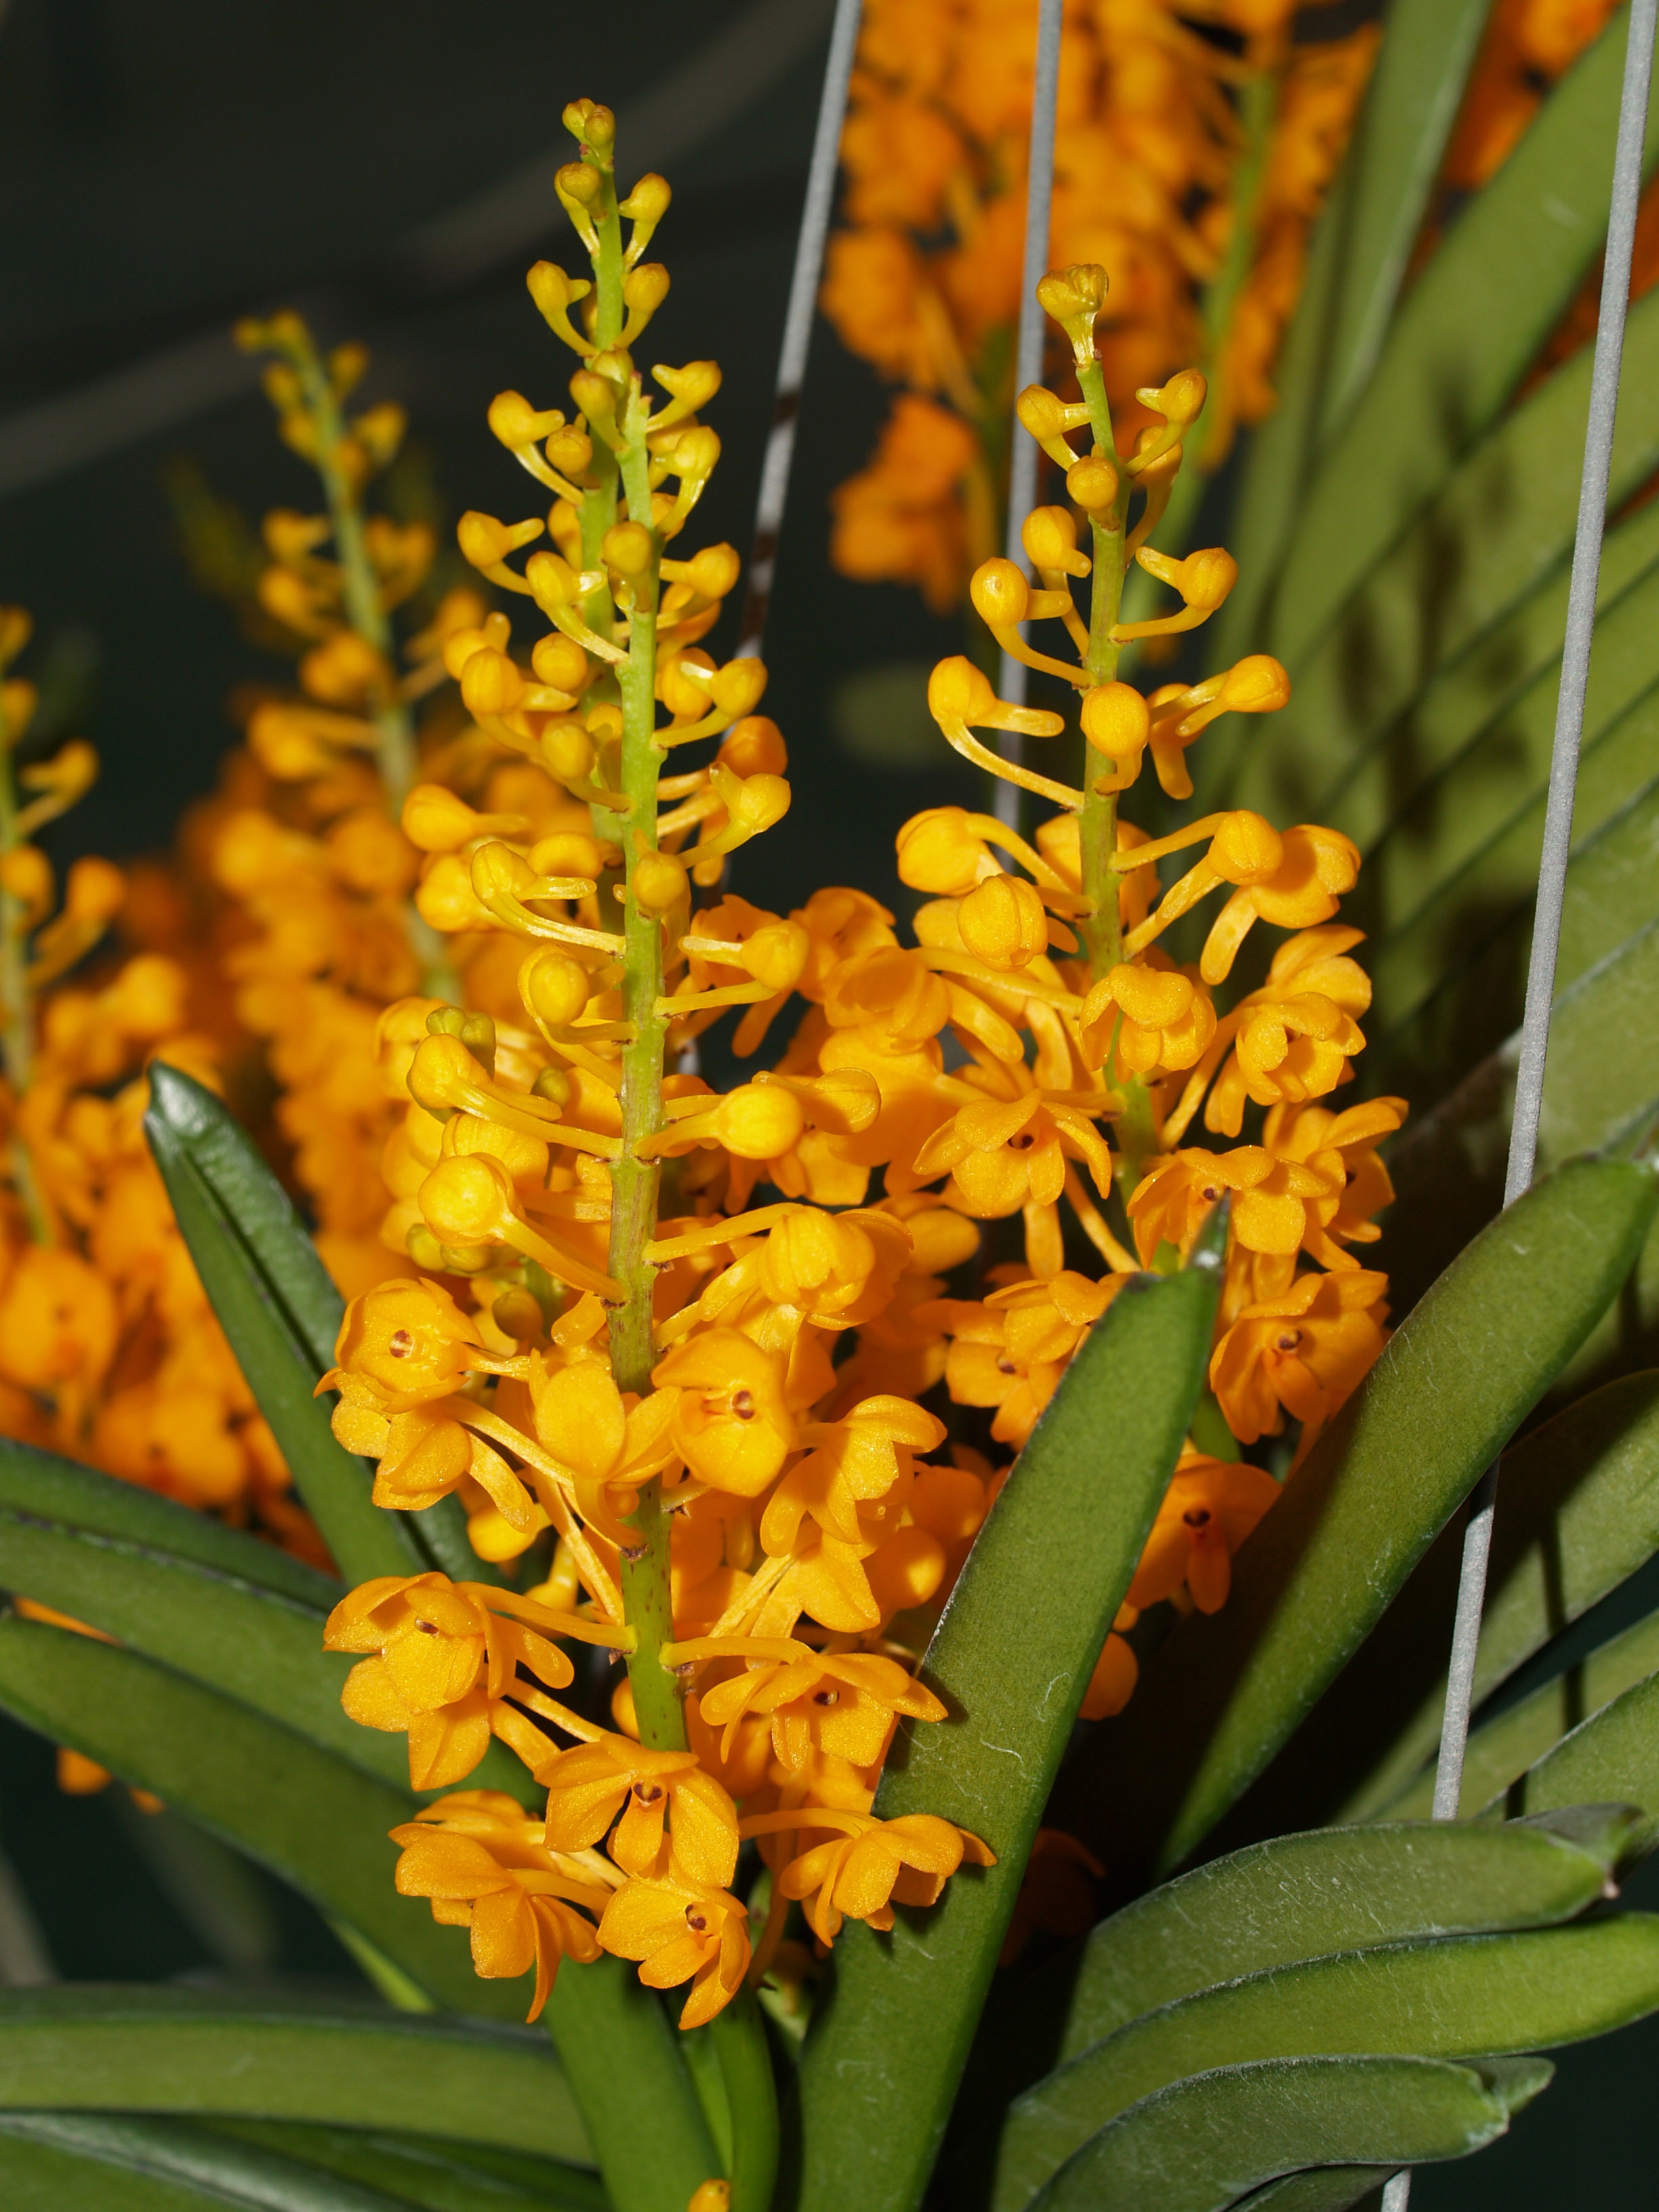
nature, branch, blossom, growth, plant, flower, purple, petal, bloom, summer, daisy, foliage, bouquet, decoration, spring, tropical, lush, color, natural, clean, botany, yellow, pink, flora, botanical, orchid, wildflower, luxury, ornate, decorative, violet, blowing, bright, head, beautiful, conservation, event, exotic, bud, oriental, elegance, individual, carpel, flowering plant, crocosmia, phalanxes, land plant, tropical milkweed